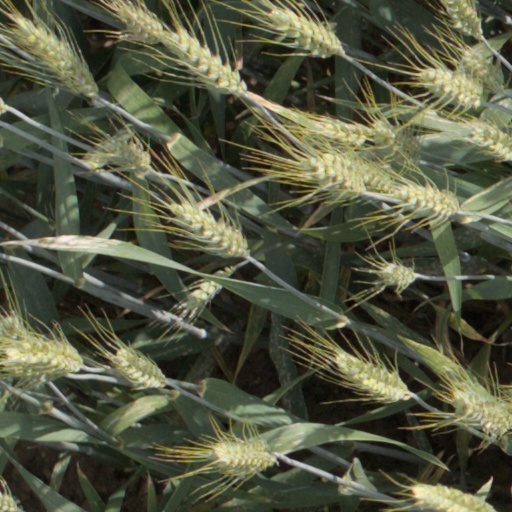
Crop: wheat